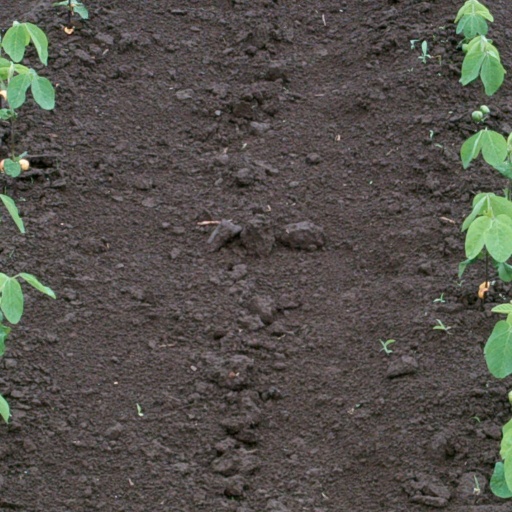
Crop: soybean